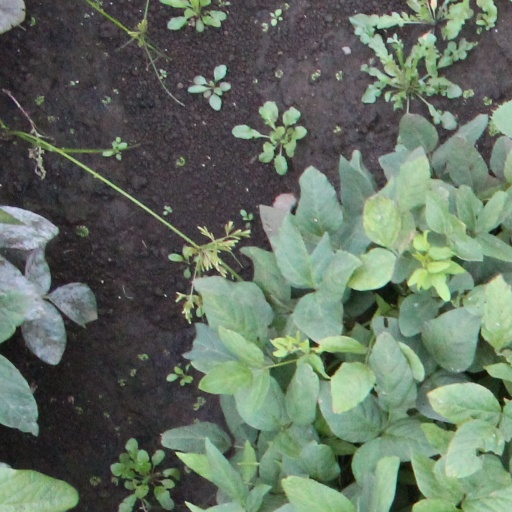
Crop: soybean